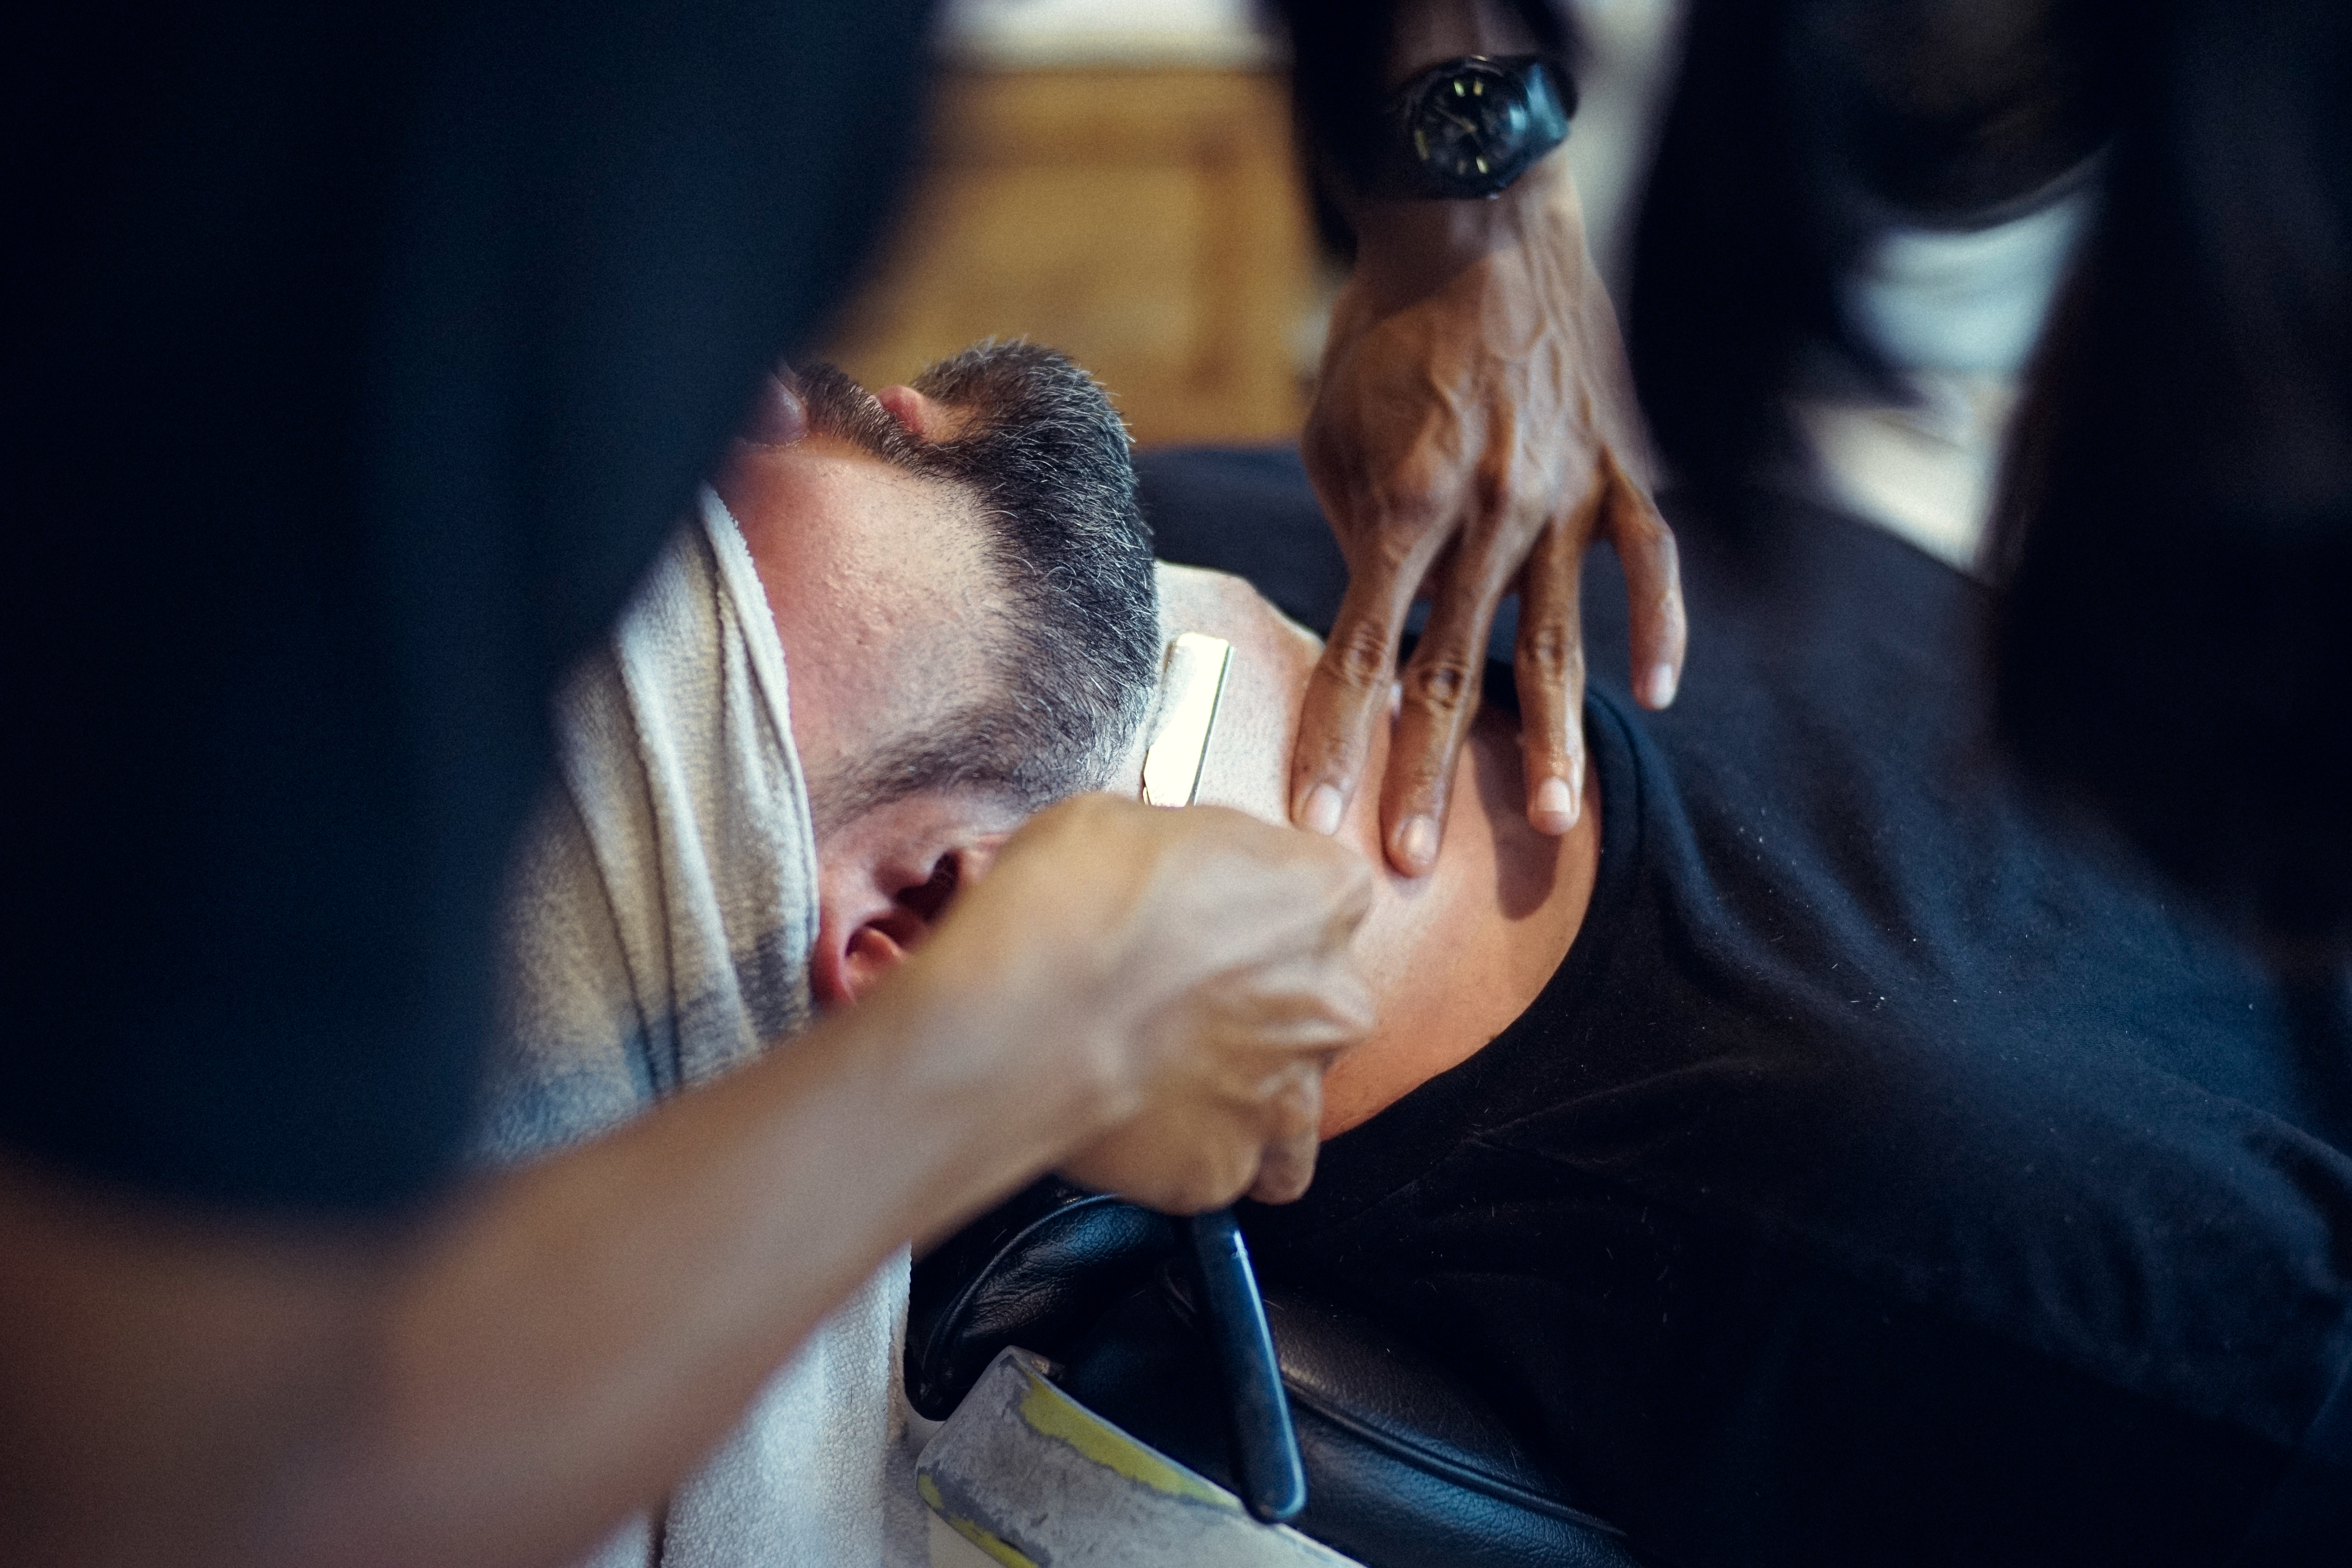
hand, man, person, photography, male, guy, blue, shaving, photograph, barber, interaction